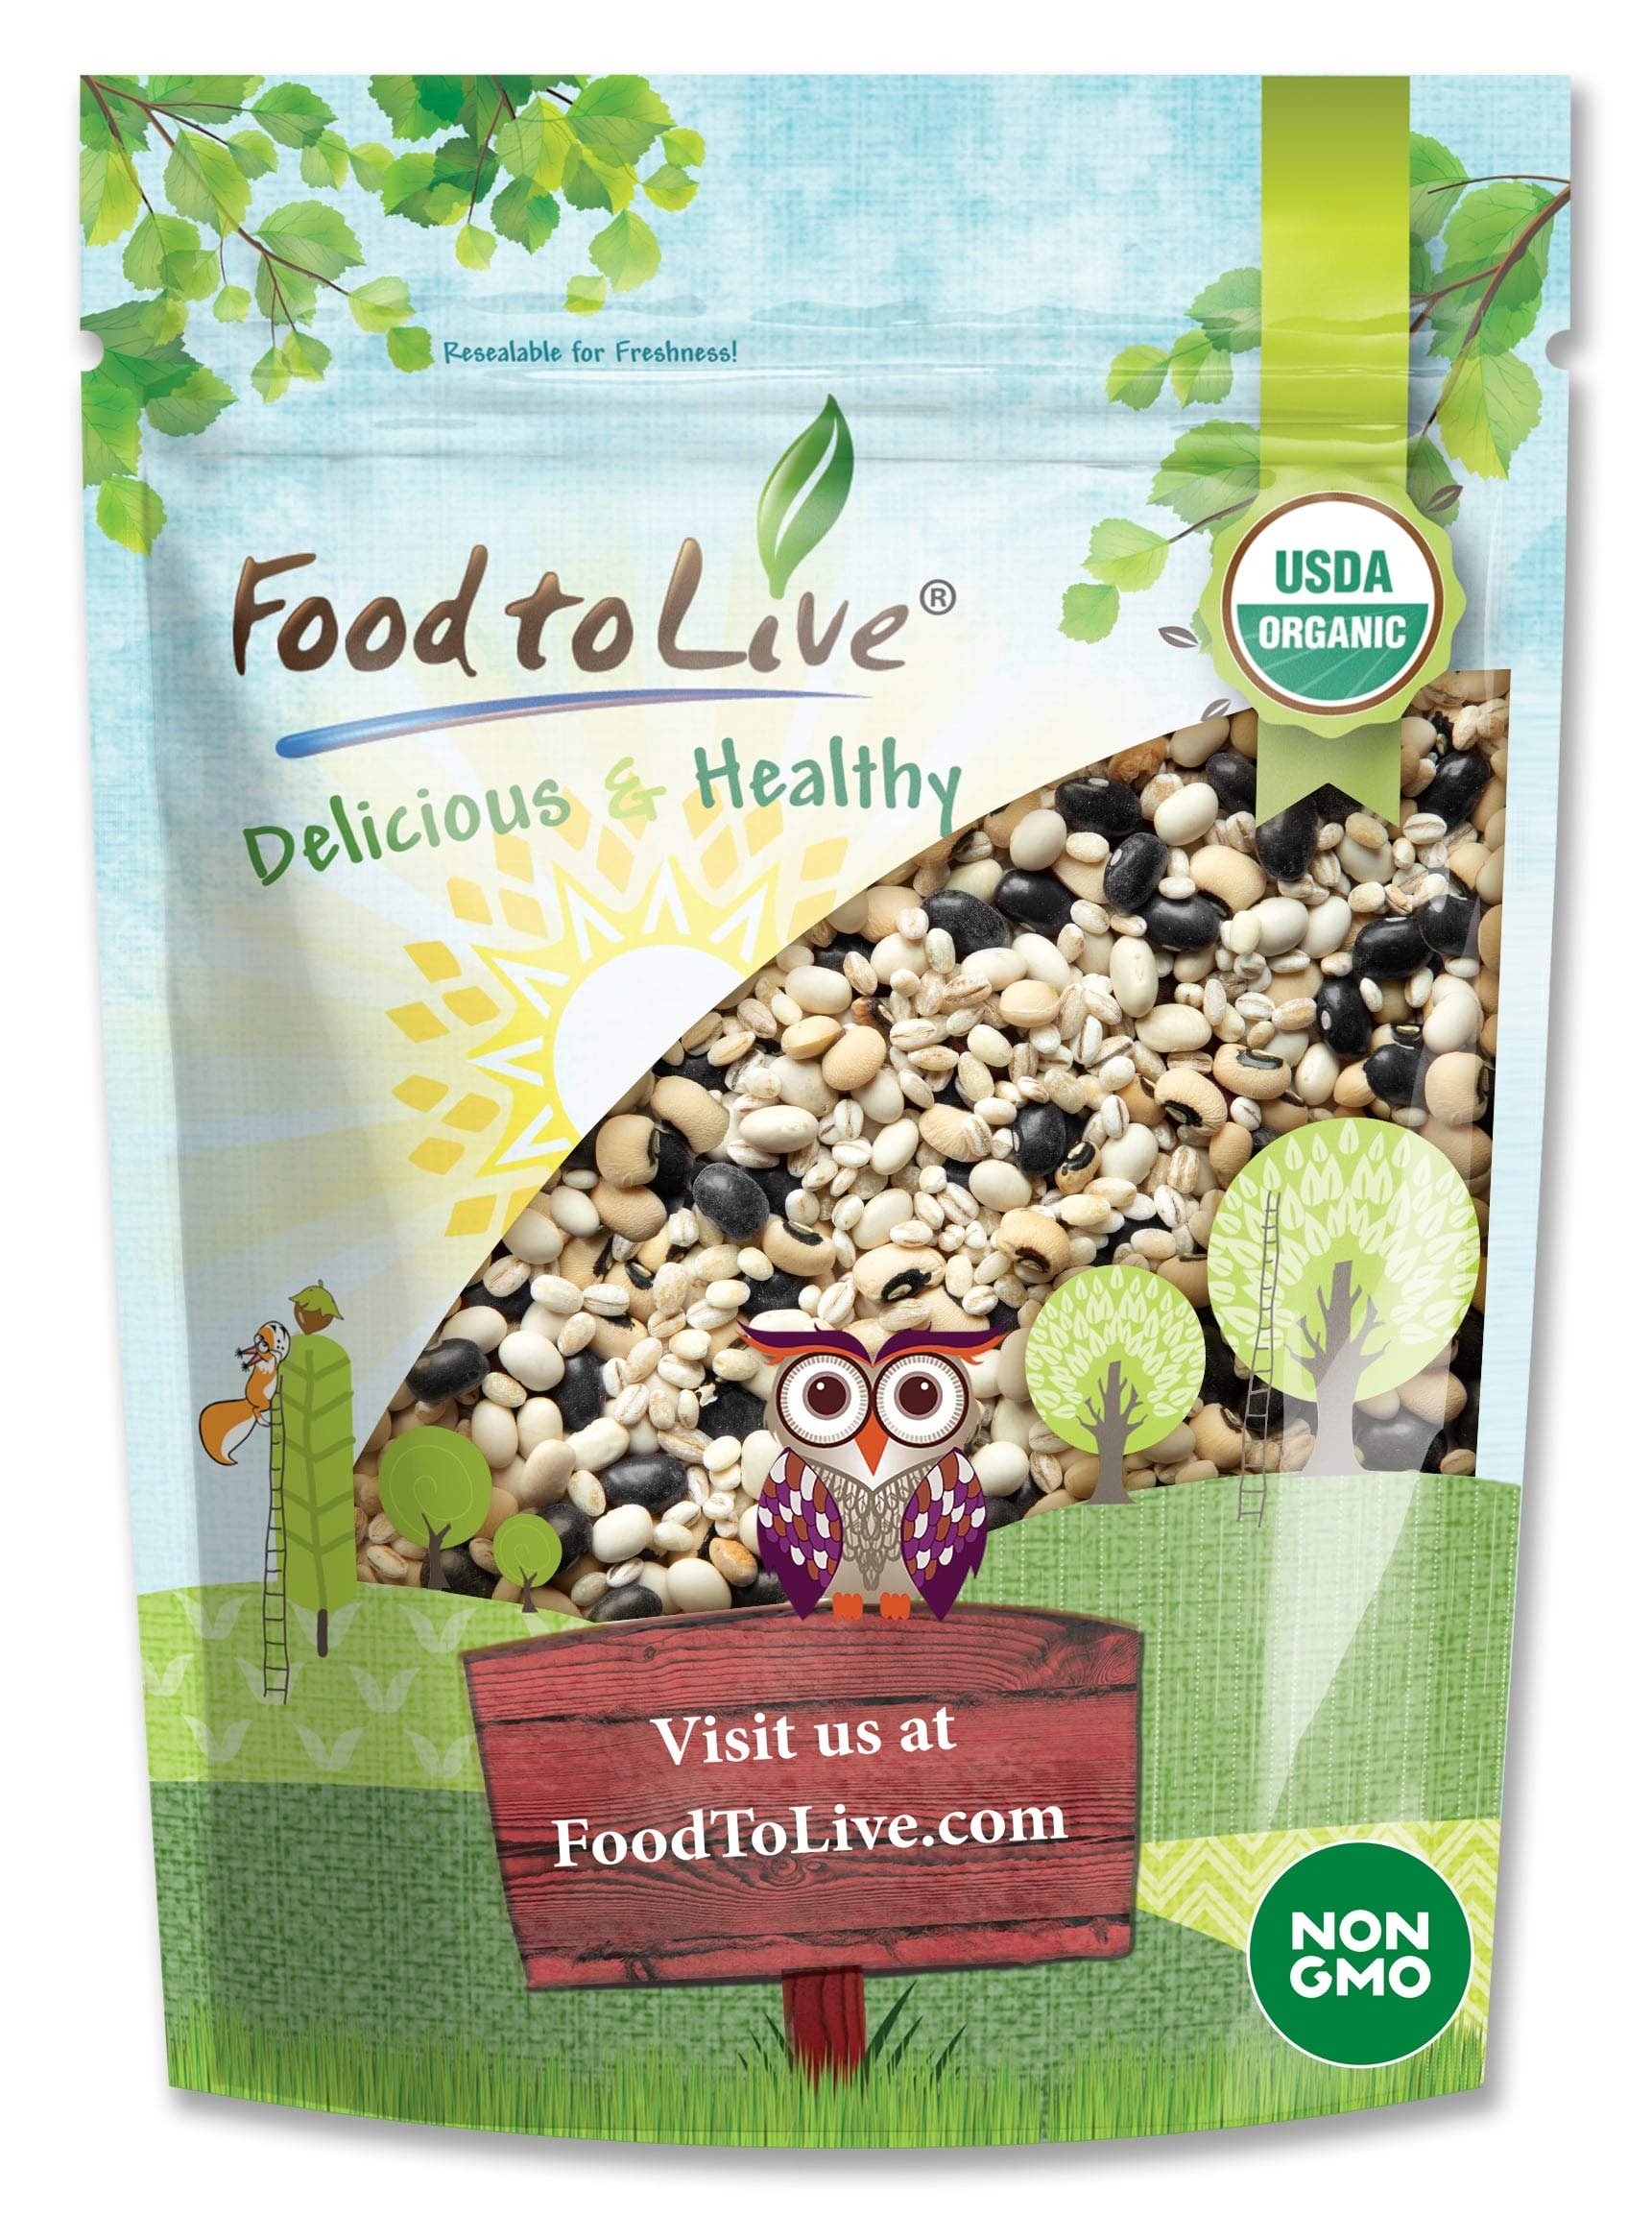
Item Name: Food to Live Organic Black Bean Soup Mix, 2 Pounds - Contains Non-GMO Black Beans, Black-eyed Peas, Pearled Barley, and Navy Beans, Vegan, Bulk, Good Source of Dietary Fiber, Protein, Copper
Bullet Point 1: ✔️NUTRIENT RICH & LOW IN CALORIES: Organic Black Bean Soup Mix is low in calories yet full of essential vitamins and minerals.
Bullet Point 2: ✔️GOOD SOURCE OF PROTEIN & FIBER: Our Bean Soup Mix is a great source of plant-based protein, as well as dietary fiber.
Bullet Point 3: ✔️ORGANIC AND NON-GMO: Food to Live’s Soup Mix consists of all Organic, Non-GMO, Kosher, Raw and Vegan ingredients.
Bullet Point 4: ✔️EASY TO COOK: Our mixed beans for soup do not require pre-soaking if cooked in a multicooker.
Bullet Point 5: ✔️ABSOLUTELY DELICIOUS: This BEANlicious soup mix is the perfect combination of our beans and delightful pearled barley, that’s not pre-seasoned; thus you can add spices according to your liking.
Value: 32.0
Unit: Ounce

Price: 14.16